Pearl Hackney

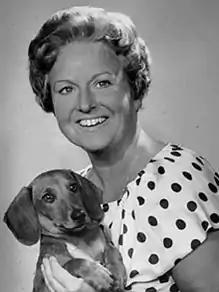
Pearl Hackney

Pearl Hackney (28 October 1916 – 18 September 2009) was a British actress and the wife of comic actor Eric Barker. She was born in Burton upon Trent, Staffordshire, but spent much of her early life in Liverpool, Lancashire (now Merseyside).